Mioarele

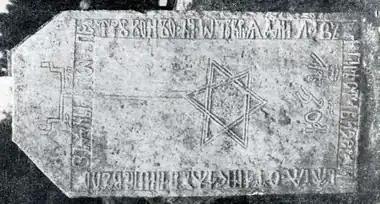
Boyaress Stanca's gravestone, dated to 1562, at the church in Suslănești

The future commune was originally divided into yeomen ("moșneni") and serfs ("clăcași")—the former owned the entire future commune, roughly divided into five plots. According to sociological research carried out by Ioan Șucu in the 1970s, the yeomen lineages are traceable to medieval times, whereas the serf families are historically invisible to 1746, when Prince Constantine Mavrocordatos abolished serfdom, and lifted them into the class of sharecroppers. Traces of Hobaia were rediscovered by accident in July 1939, along with the ruins of a Wallachian Orthodox church, with four tombs from the mid-16th century. The church was positively dated to the early 16th century, while the bodies buried were tentatively identified as belonging to the lowest caste of the boyar aristocracy, "since nothing is mentioned of their ranks." The spot was re-investigated by archeologists in July 1959. They discovered 19 tombs, dating from the 15th and 16th centuries, and valuable artifacts. These include a ring belonging to "Spatharios" Cazan, indicative of a much higher boyar ranking and decorated with the double-headed eagle.